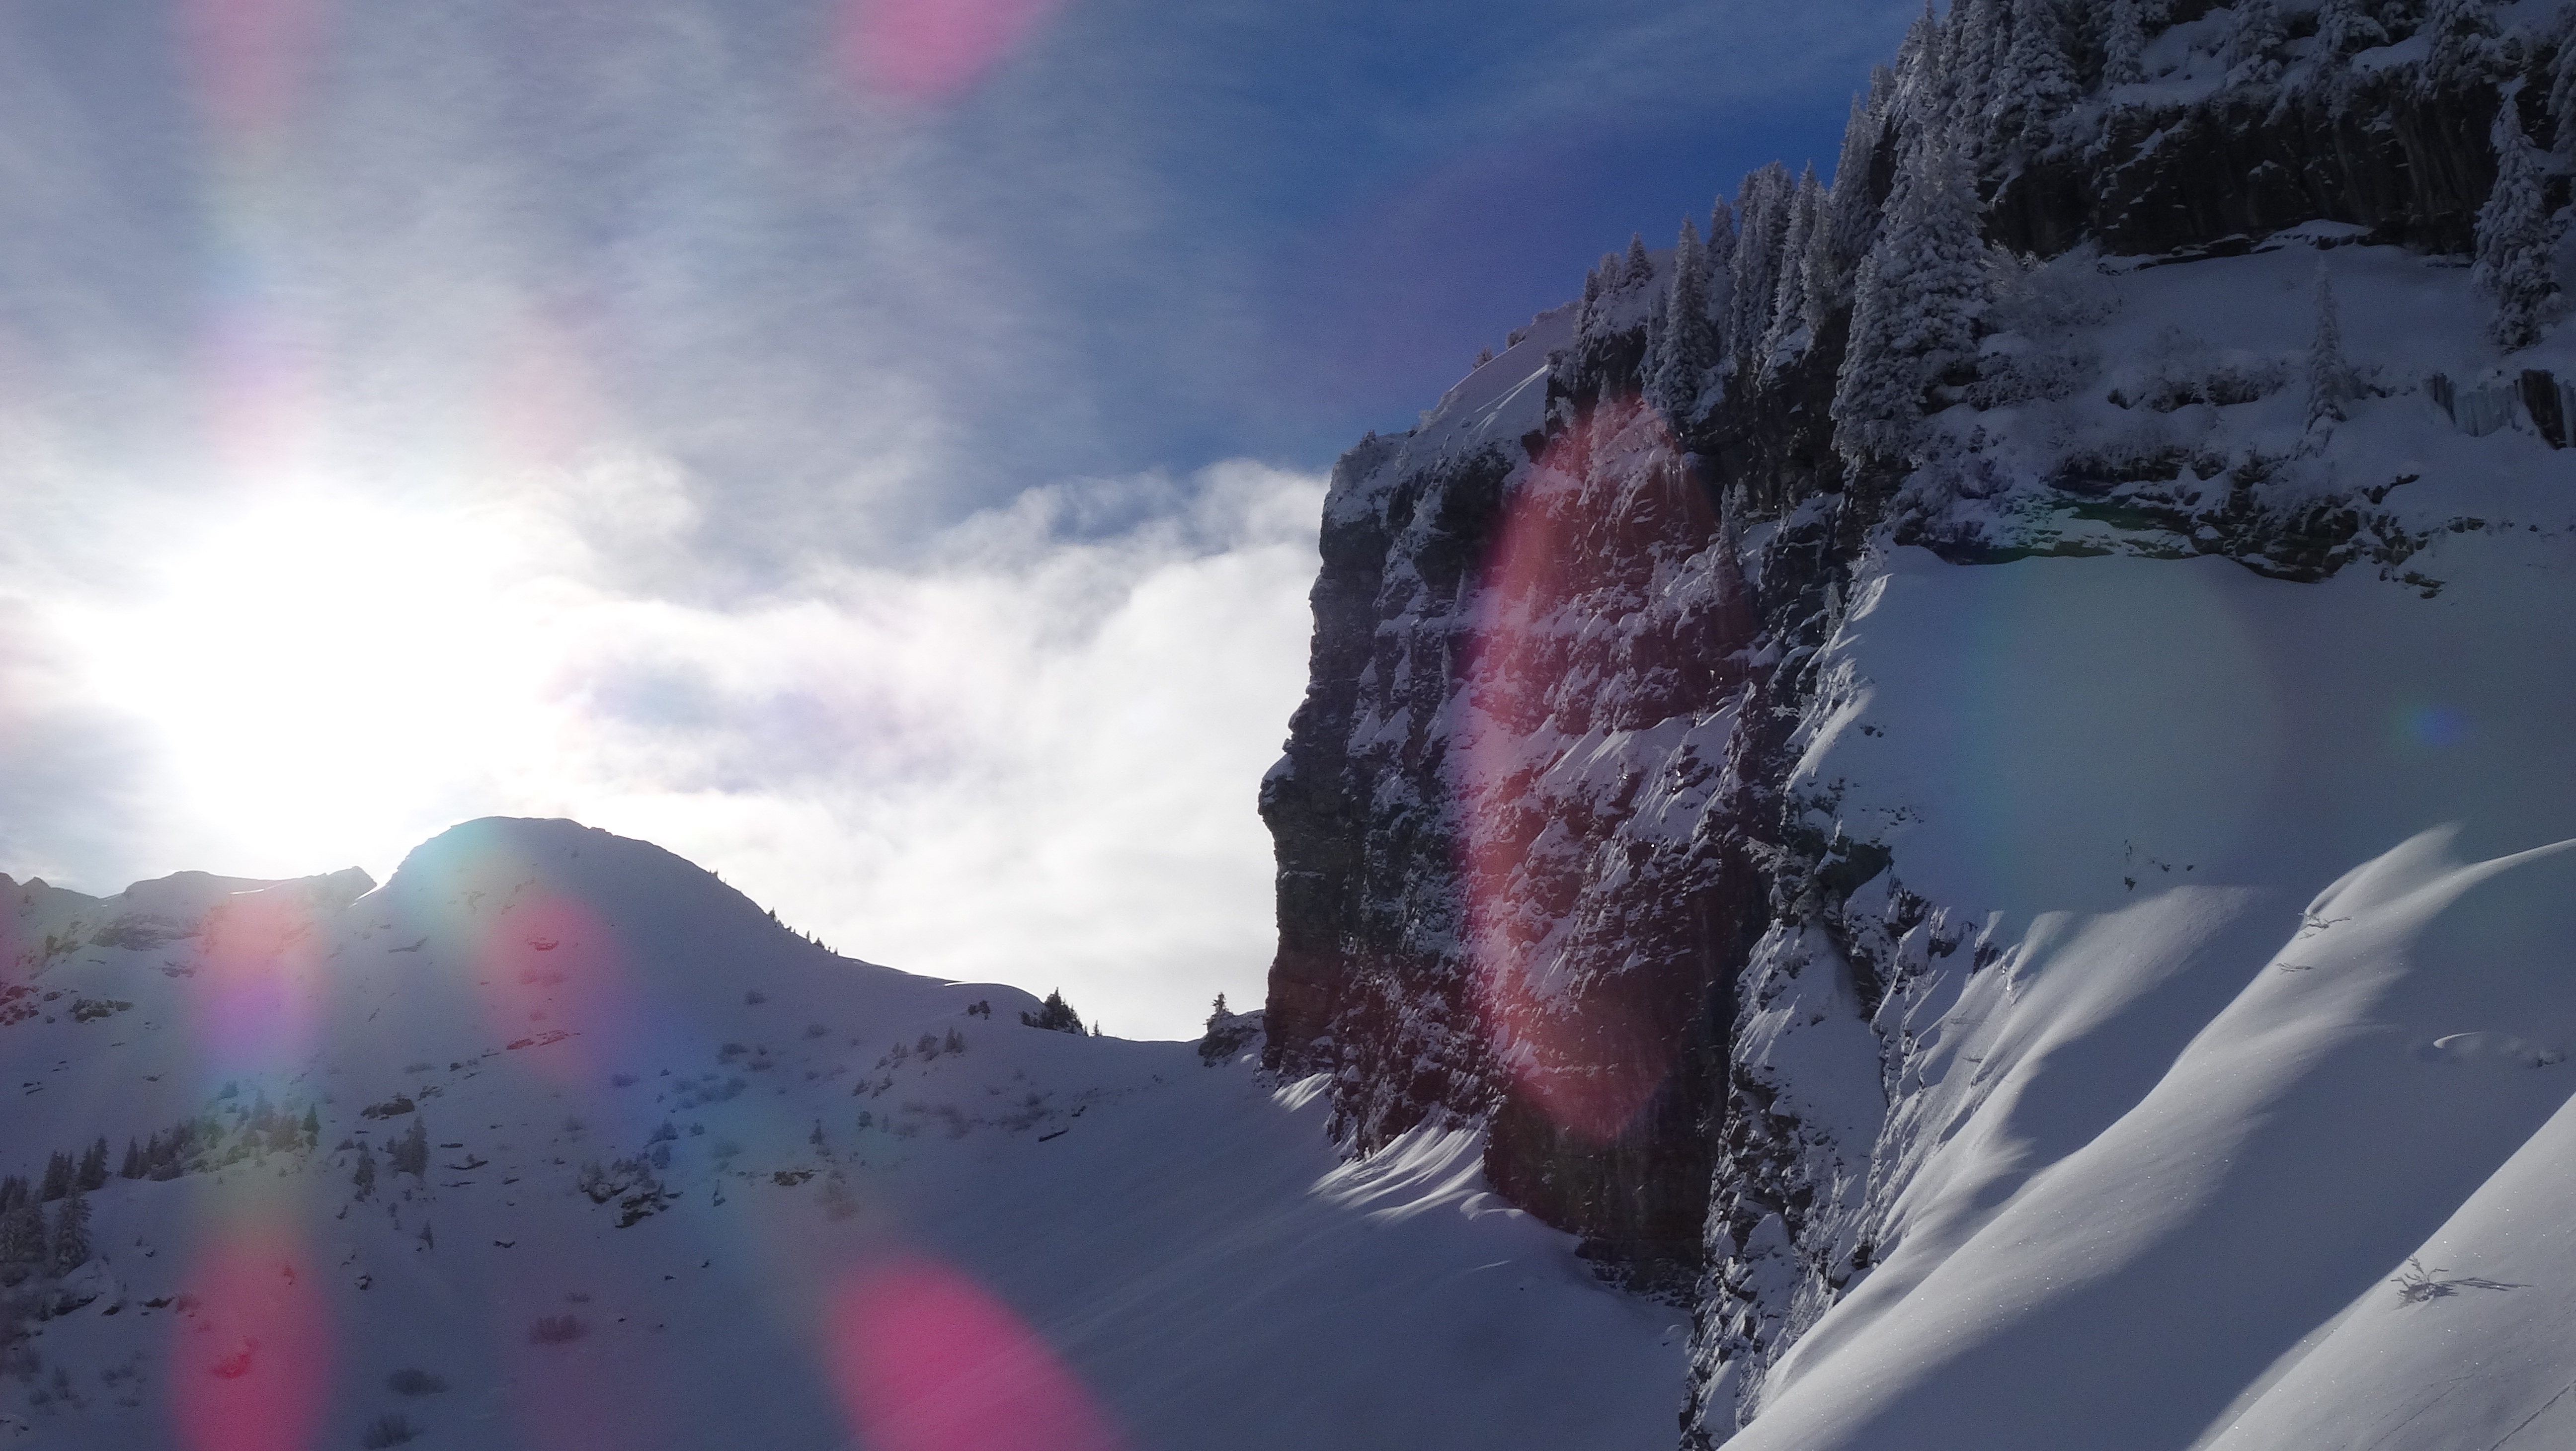
landscape, nature, mountain, snow, winter, sky, sun, sunlight, view, mountain range, weather, snowy, blue, altitude, extreme sport, terrain, season, summit, mountaineering, winter landscape, alps, ski, screenshot, high mountain, hautes alpes, atmosphere of earth, mountainous landforms, geological phenomenon